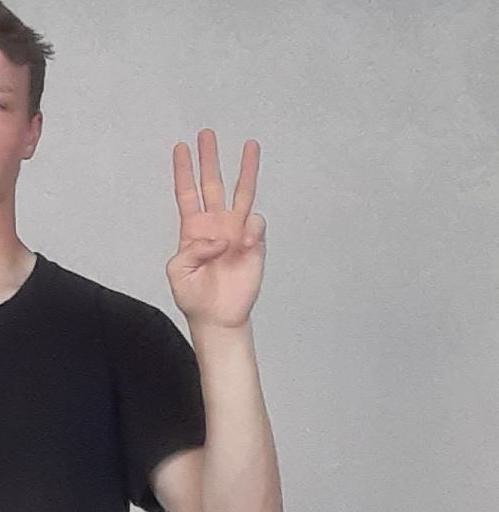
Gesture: three